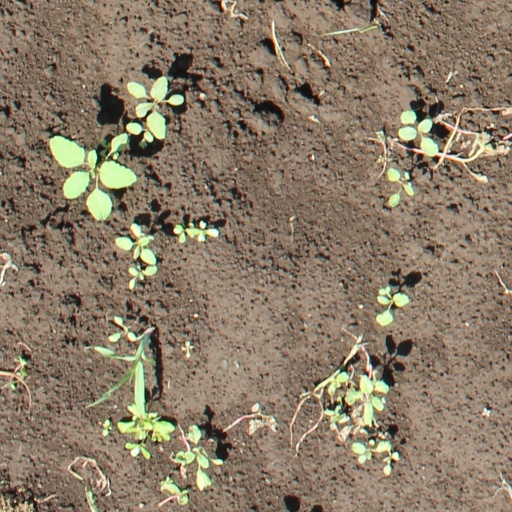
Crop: soybean